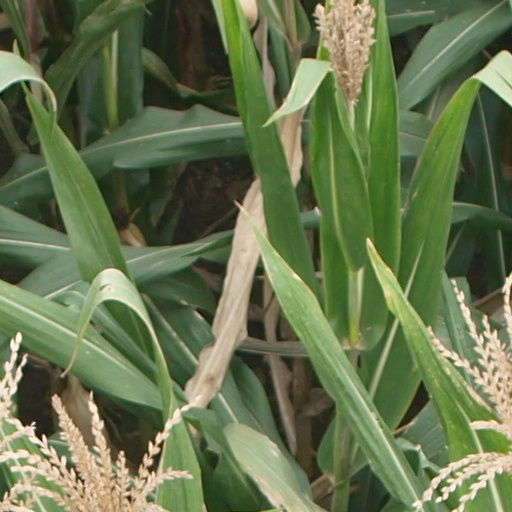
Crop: maize; corn